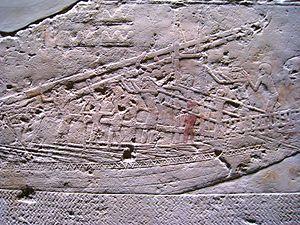
Relief du temple funéraire de Sahourê. Retour d'une expédition navale en Syrie - 5e dynastie égyptienne - Musée égyptien de Berlin